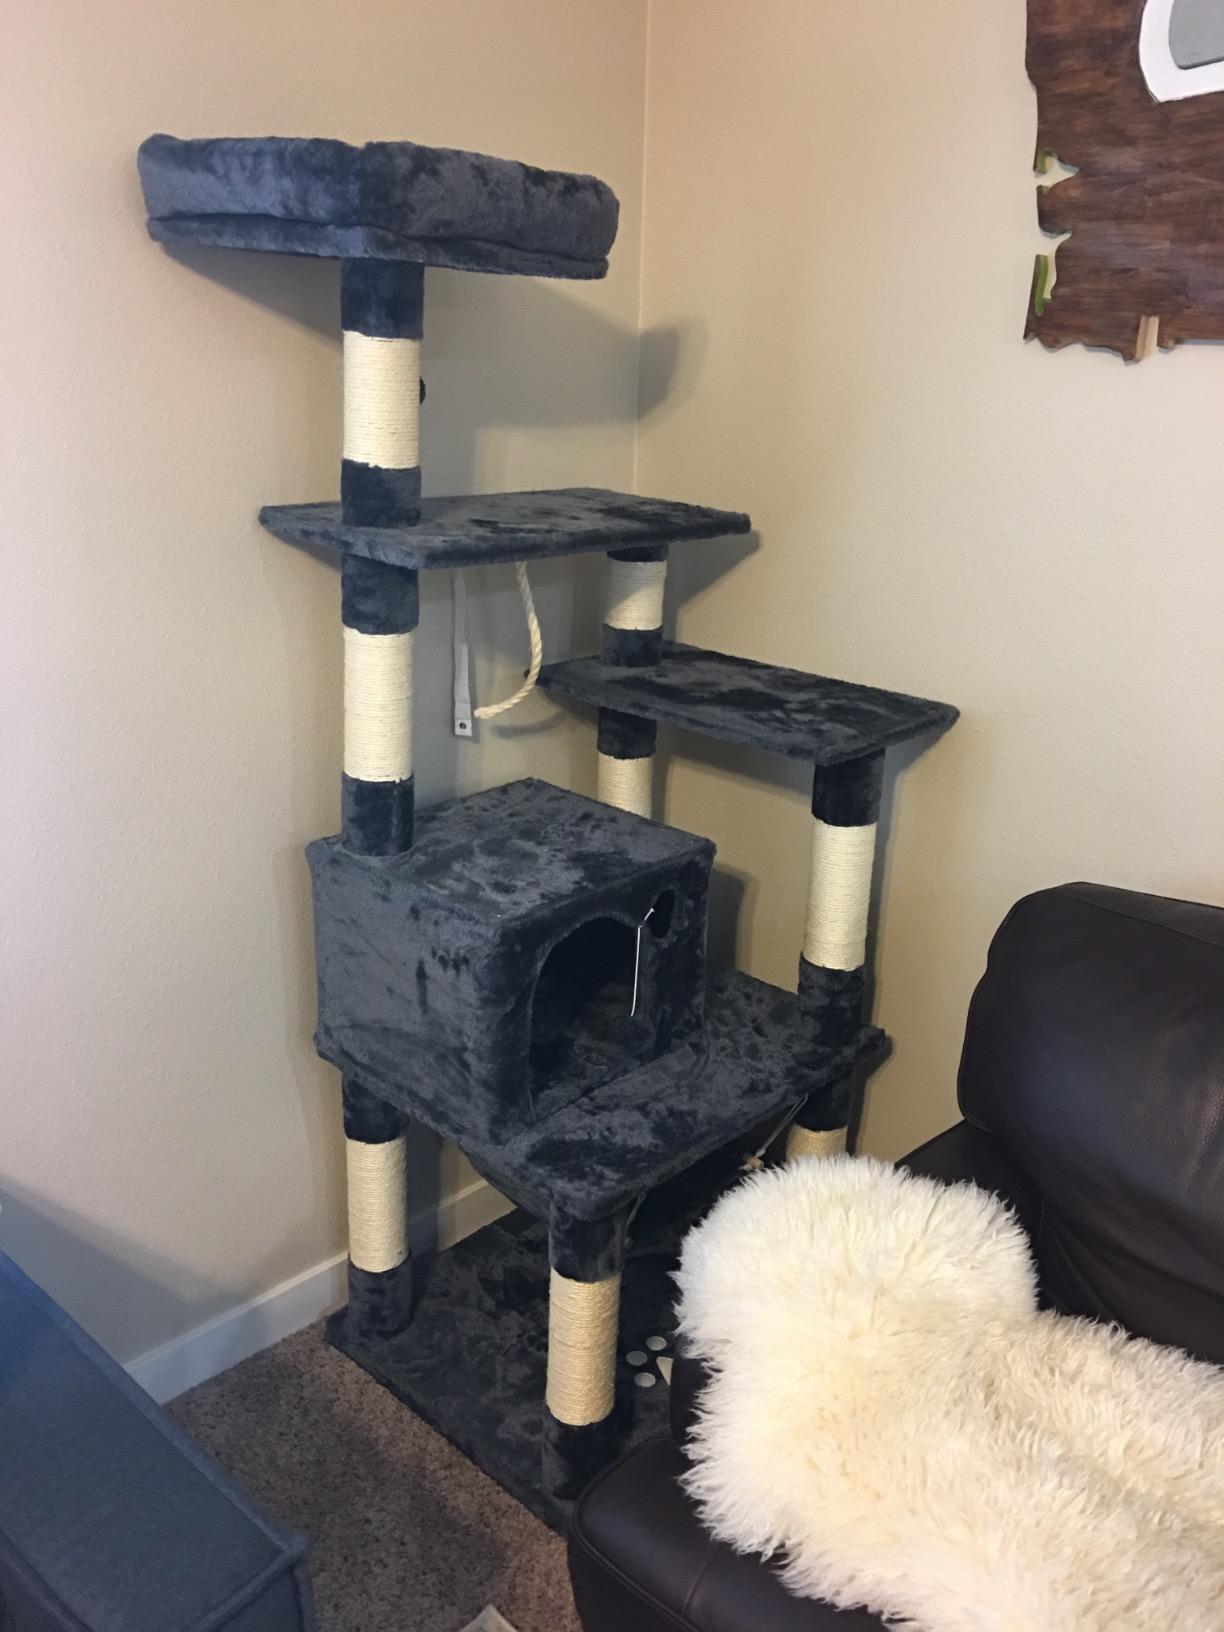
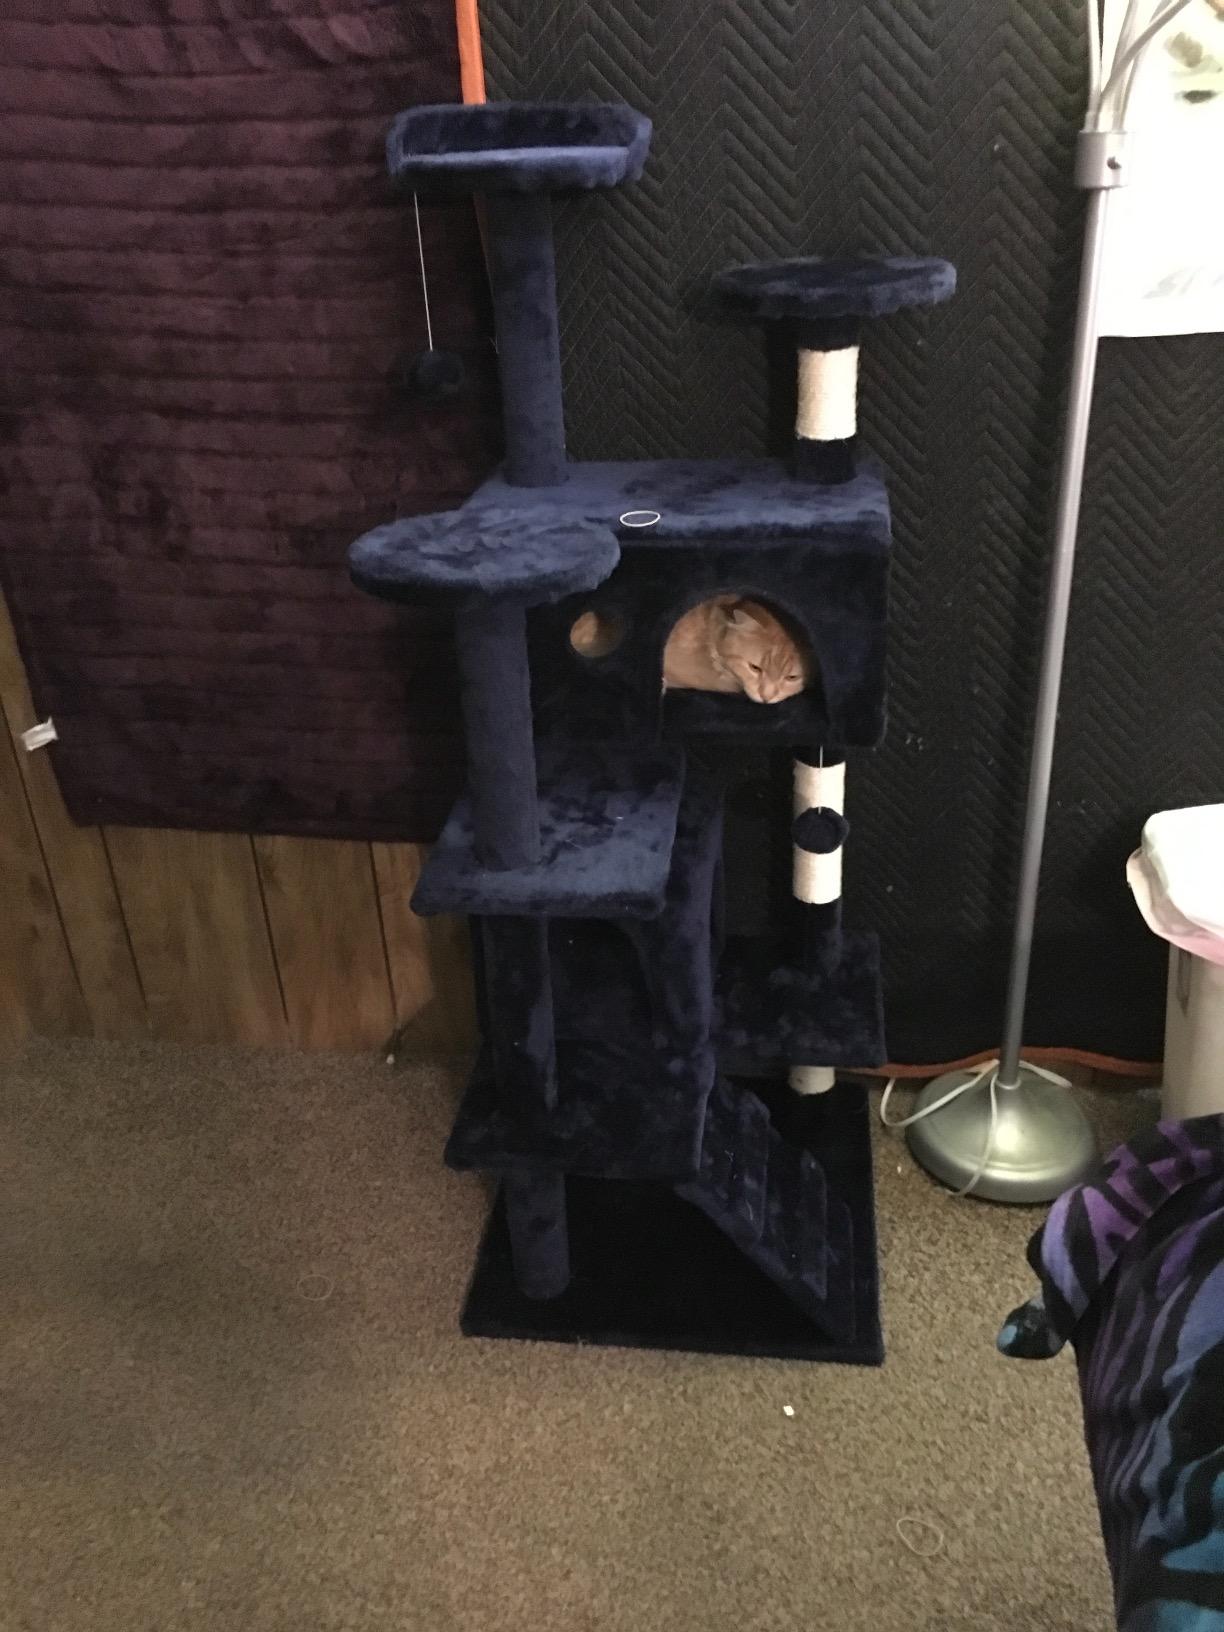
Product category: items_cat tree
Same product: no